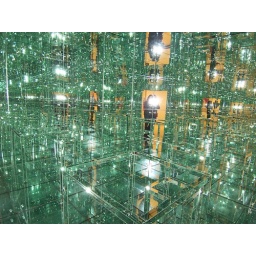
There actually is a table and chair in this picture, right there in the front.